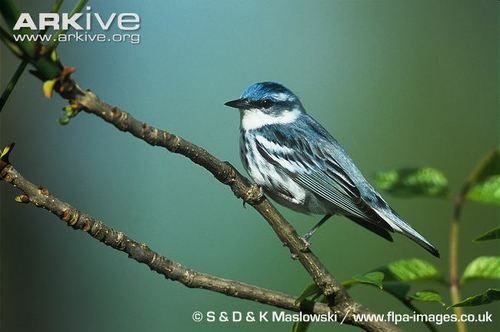
A photo of a cerulean warbler